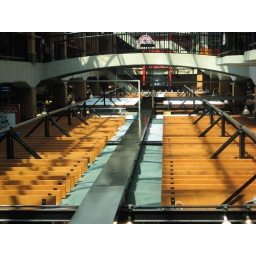
view above 1st floor of Lonsdale Quay market